William Hirons

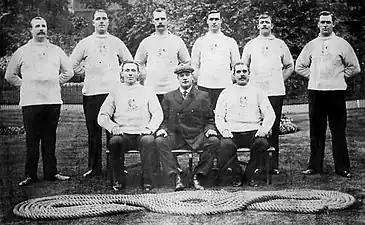
The 1908 City of London Police team that won the gold medal in 1908. (Back row - left to right): Frederick Merriman, John James Shepherd, Edwin Mills, Albert Ireton, Frederick Goodfellow, Frederick Humphreys (Front row - left to right): Edward Barrett, H. Duke (Captain), William Hirons

William Hirons (15 June 1871 – 5 January 1958) was a British tug of war competitor who competed as part of the City of London Police team, in the 1908 Summer Olympics. He was part of the British team that won the gold medal in the tug of war competition.